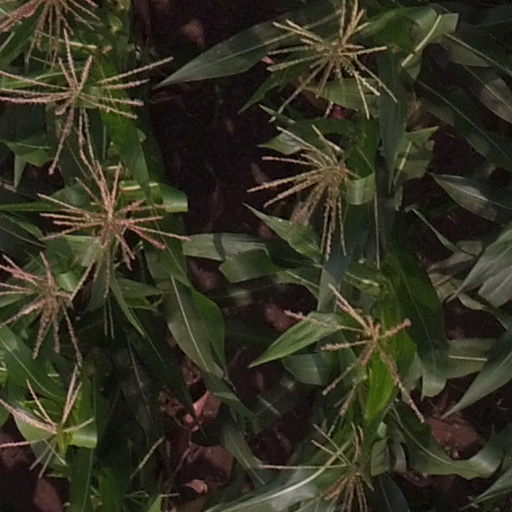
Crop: maize; corn